Compromise of 1850

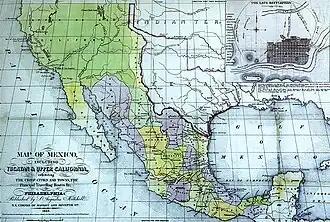
"Map of Mexico". S. Augustus Mitchell, Philadelphia, 1847. New California is depicted with a northeastern border at the meridian leading north of the Rio Grande headwaters.

California was part of the Mexican Cession. After the Mexican War, California was essentially run by military governors. President James K. Polk tried to get Congress to establish a territorial government in California officially, but the increasingly sectional debates prevented that. The South wanted to extend slave territory to Southern California and to the Pacific Coast, but the North did not. The issue of whether it would be free or slave might well have gone undecided for years, as it had already after the end of the Mexican American war, if not for the finding of natural riches.